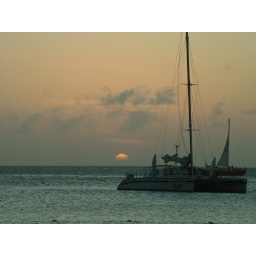
One of many picturesque boats in the water around Aruba